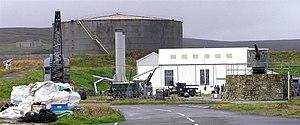
Le Scapa Flow, en vieux norrois Skalpaflói, est une baie du Royaume-Uni située entre plusieurs îles de l'archipel des Orcades, au nord de l'Écosse. Abritée du vent, elle peut être utilisée comme port naturel : elle a notamment servi de base à la Royal Navy lors des deux guerres mondiales.